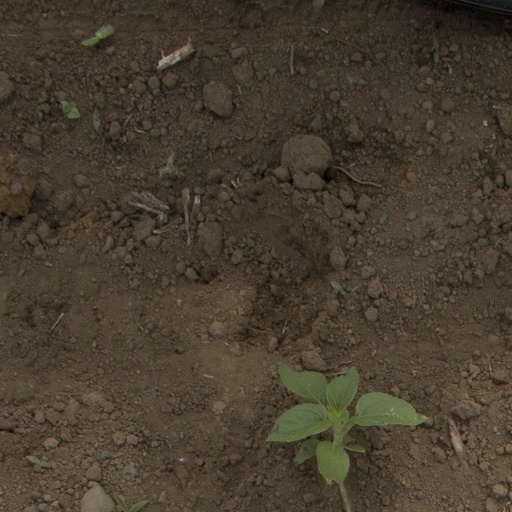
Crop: Jerusalem artichoke